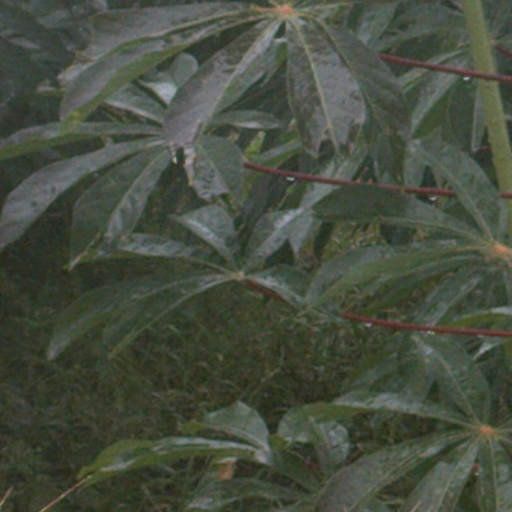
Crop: cassava